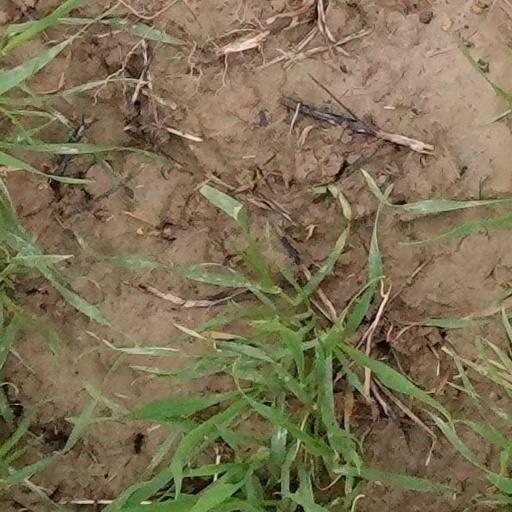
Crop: wheat